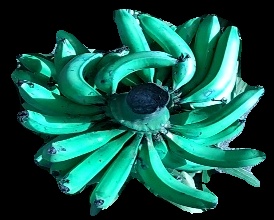
Variety: pachbale
Grade: grade3